Climate change in Malaysia

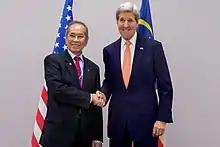
Malaysian Energy and Environment Minister Wan Junaidi meeting US Secretary of State John Kerry at COP21.

Malaysia ratified the United Nations Framework Convention on Climate Change in 1994, and the Kyoto Protocol in 2002. A National Policy on Climate Change was enacted in 2009, along with a National Renewable Energy Policy. Around this time Malaysia pledged a 40% reduction in carbon intensity by 2020 compared to 2005, and the Renewable Energy Act was adopted in 2011 alongside the Sustainable Energy Development Authority Act.